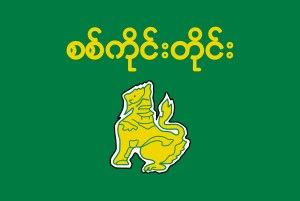
Le Chinthe est une créature semblable à un lion communément présente à l'entrée des stûpas et temples bouddhistes en Birmanie et dans d'autres pays d'Asie du Sud-Est. Presque toujours par paire, il a pour fonction de protéger la pagode. Il est parfois représenté avec un visage humain.